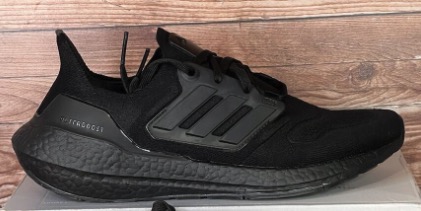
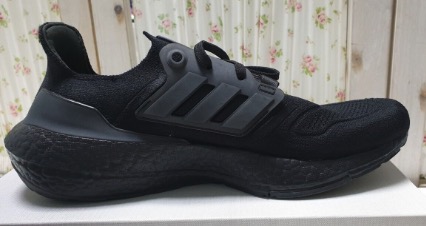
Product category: misc
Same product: yes